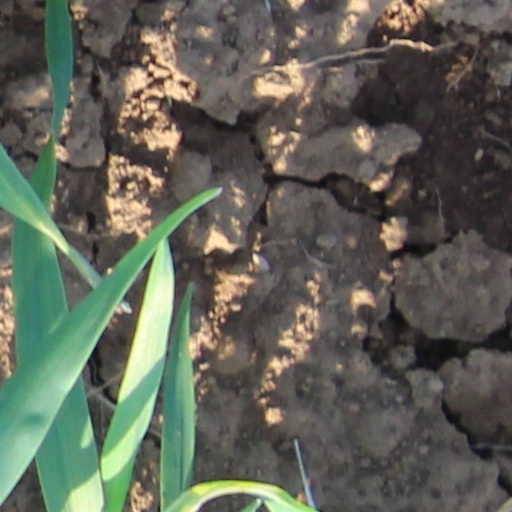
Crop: wheat